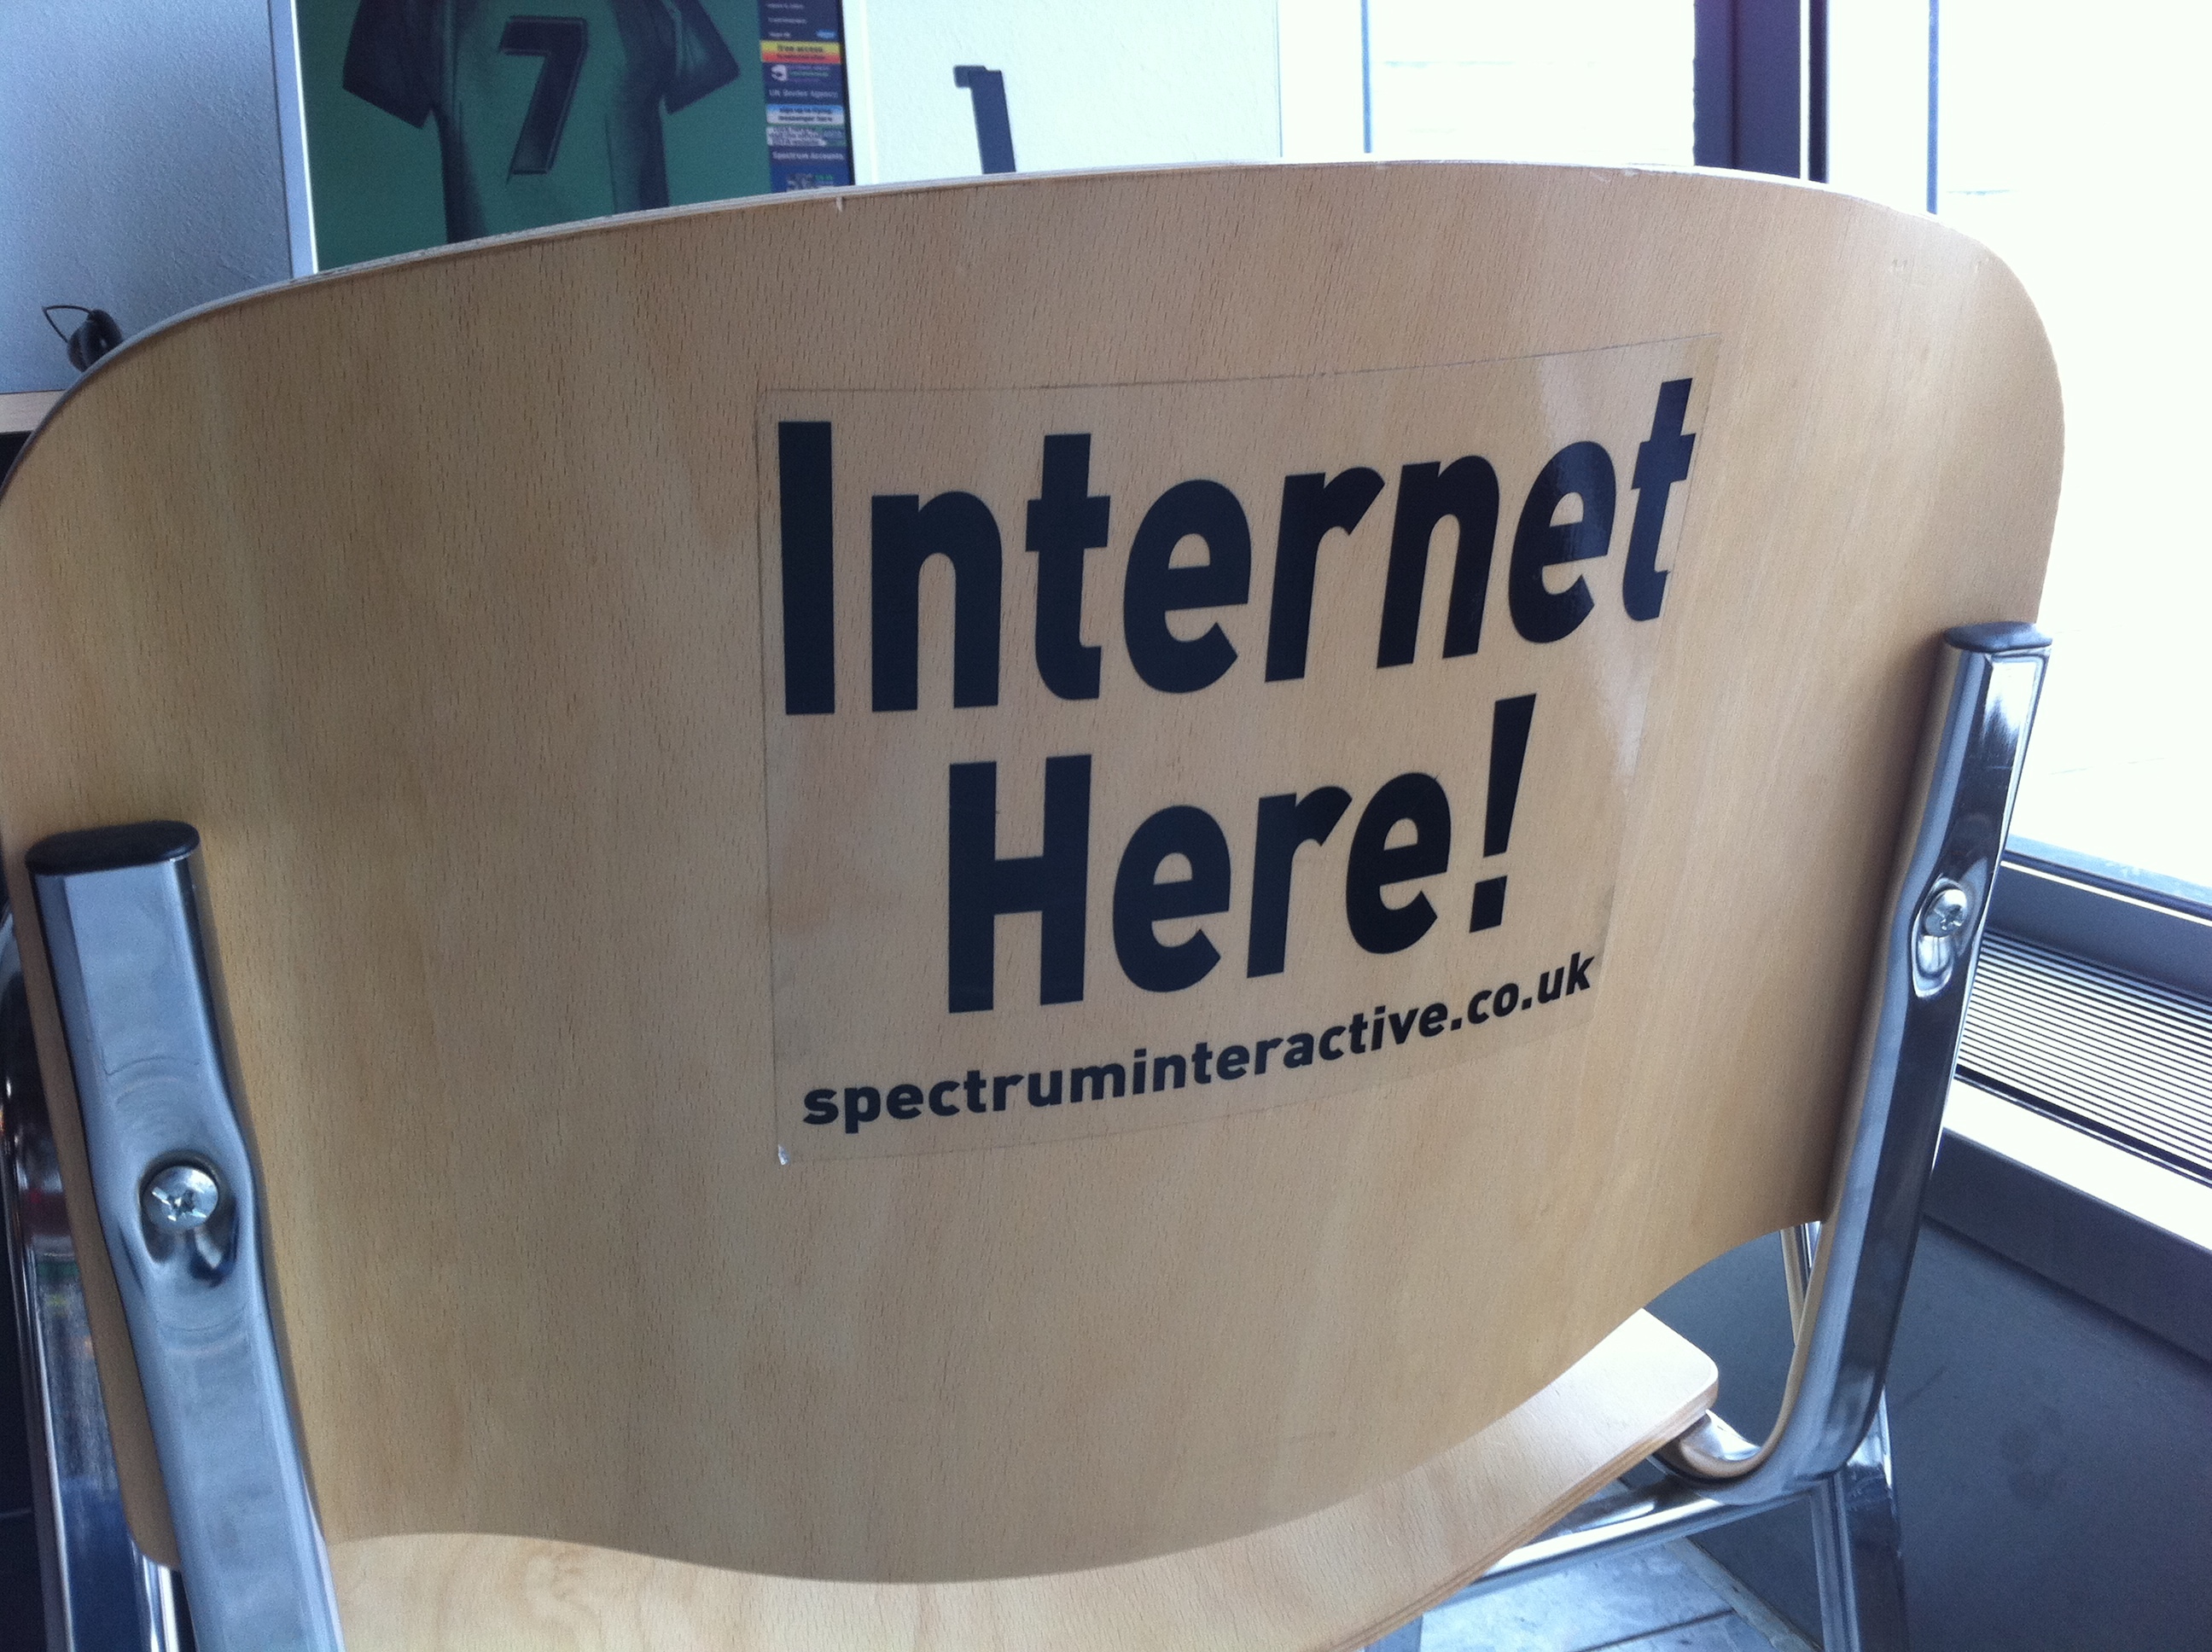
iphone, sign, signage, font, 2010365